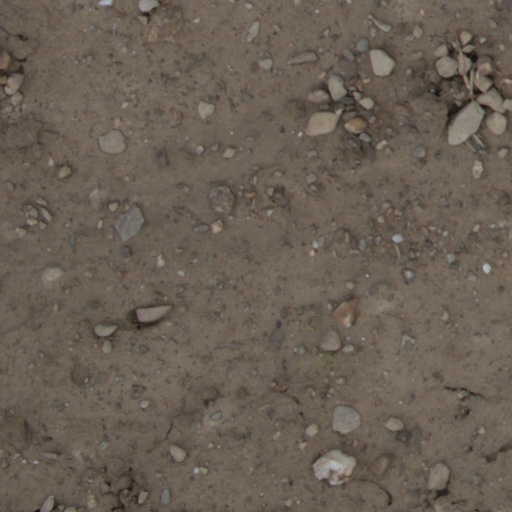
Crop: wheat